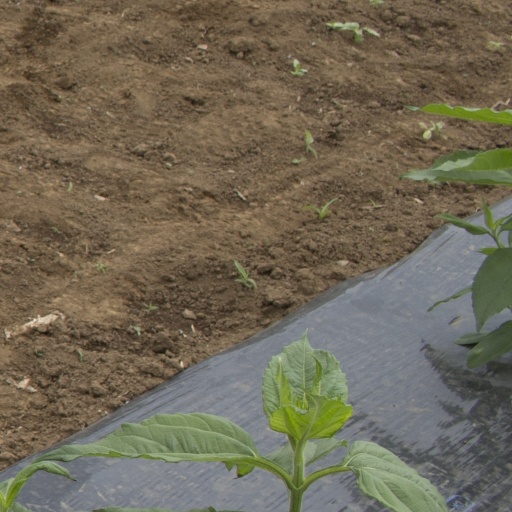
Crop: Jerusalem artichoke